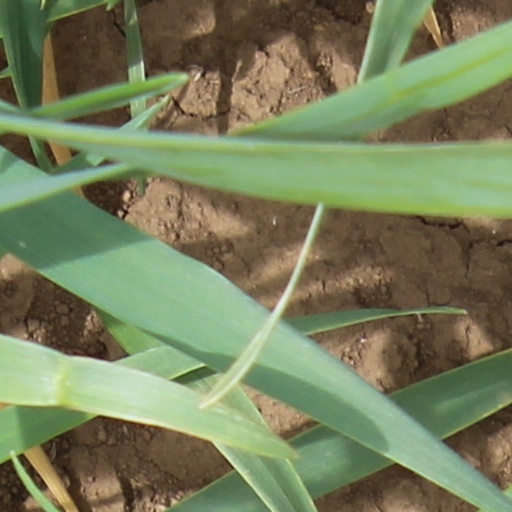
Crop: wheat